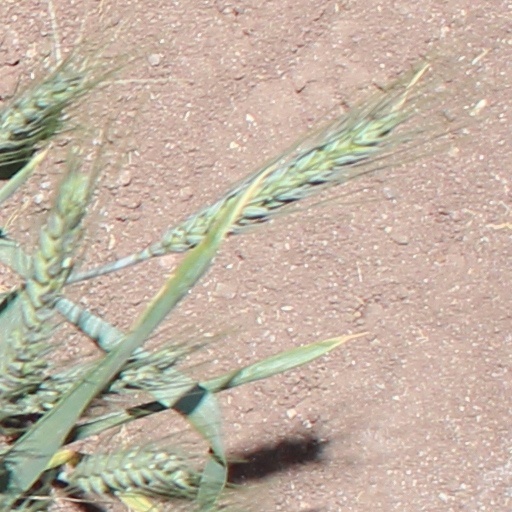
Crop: wheat